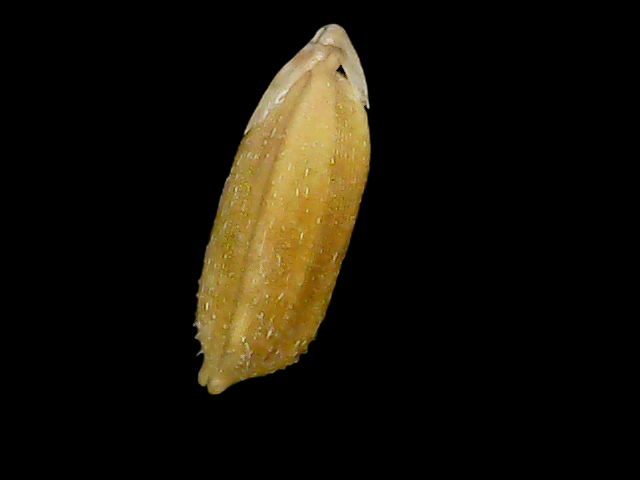
Rice variety: Bd95